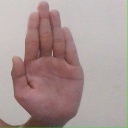
अक्षर: ध